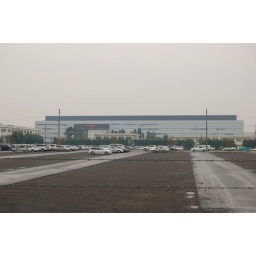
My office main building , but i dont work in this..mine is some shanty old one somewhere in the back.